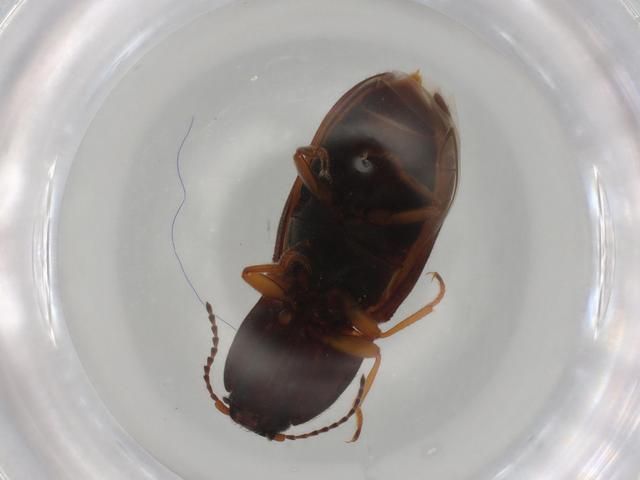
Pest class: clickbeetles_wireworms